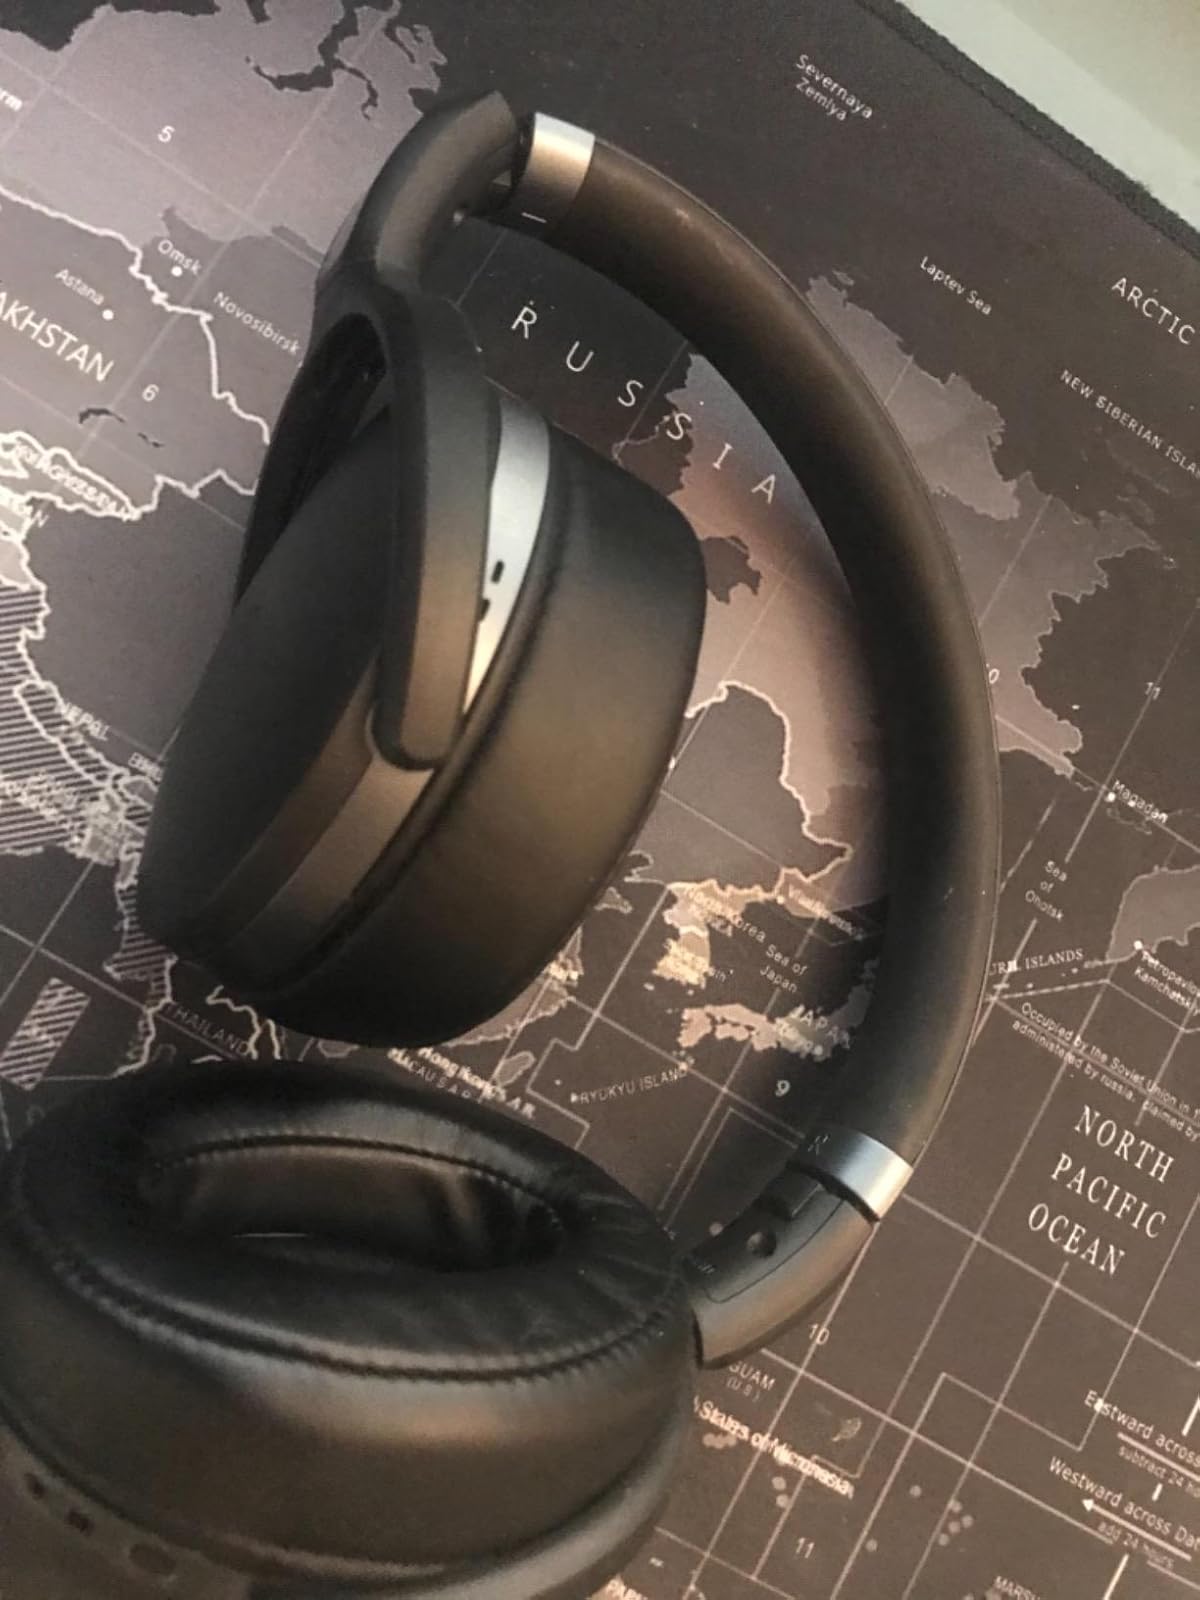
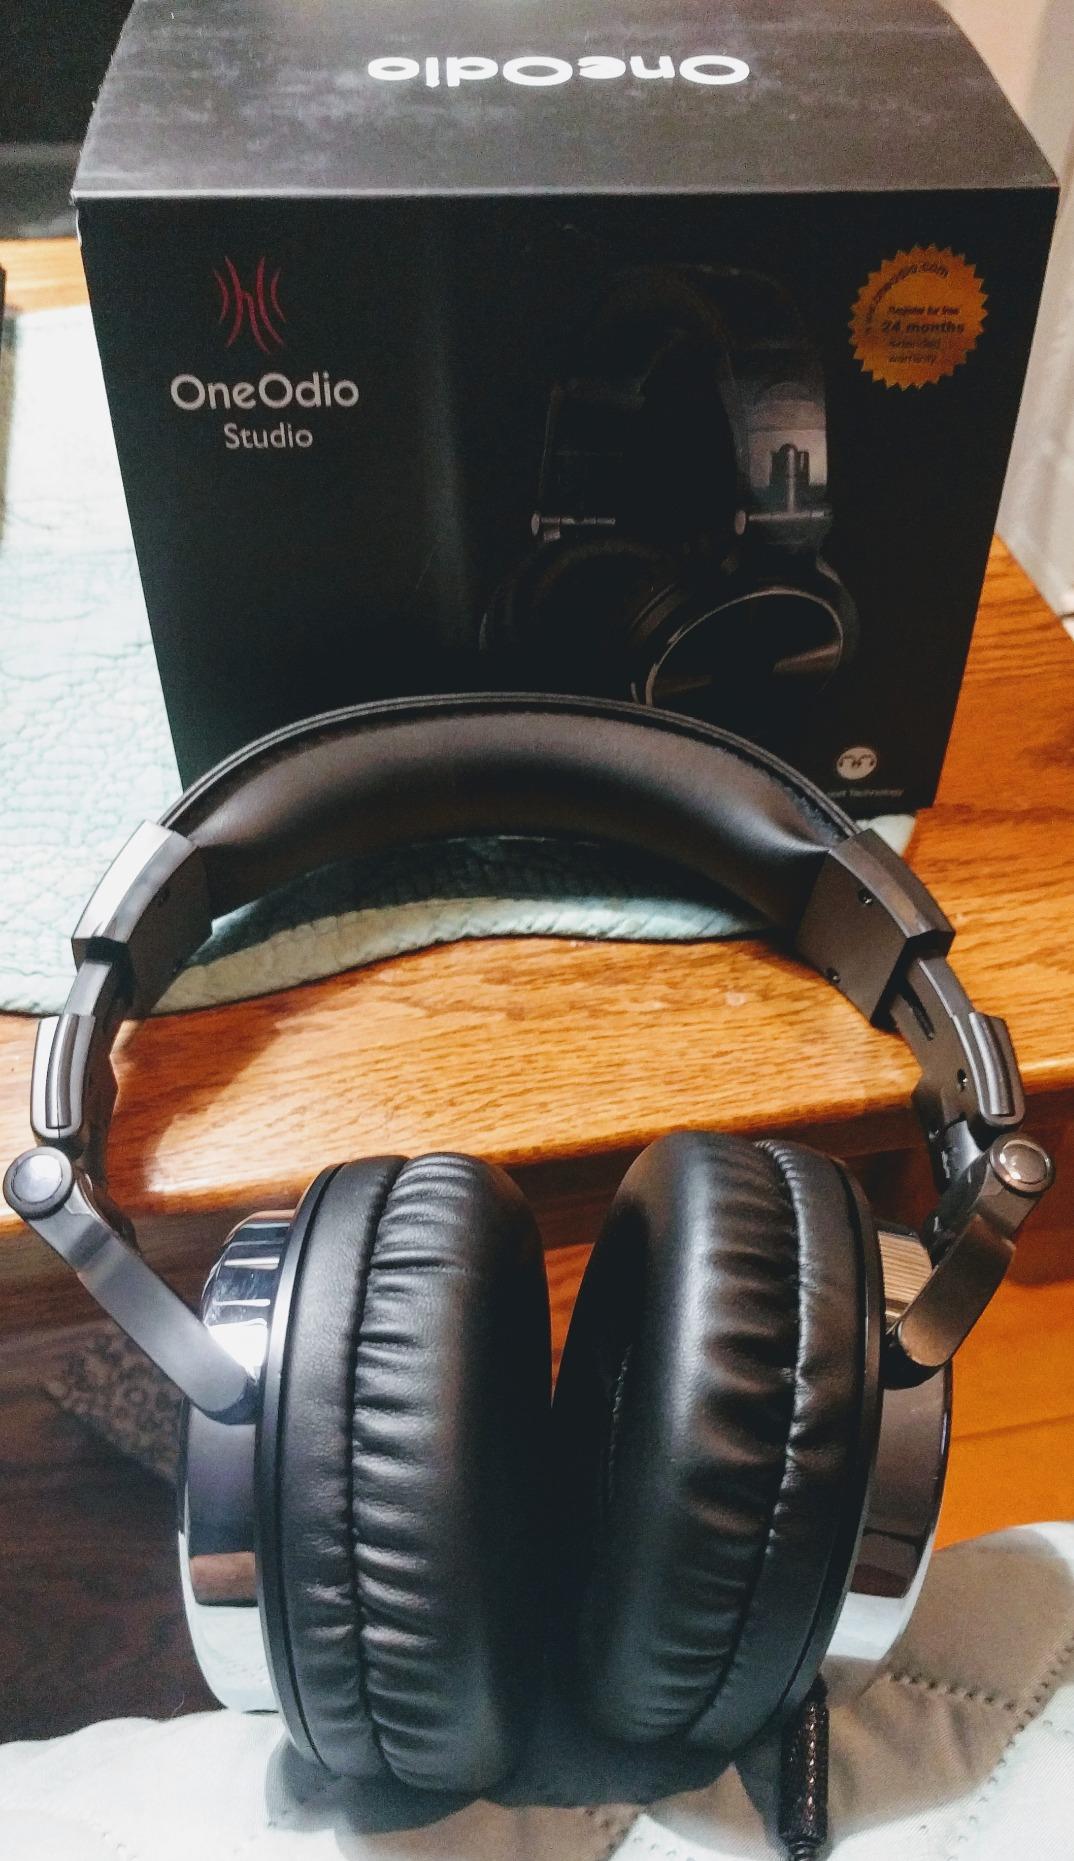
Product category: headphones
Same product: no